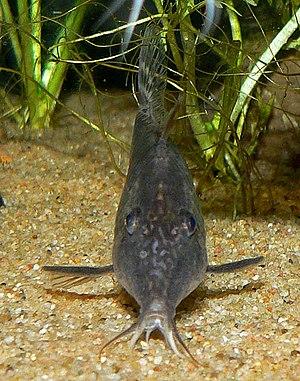
Corydoras semiaquilus est un poisson d'eau douce appartenant à la sous-famille Corydoradinae de la famille Callichthyidae. Il naît dans les eaux intérieures en Amérique du Sud, et se trouve dans l'ouest du bassin du fleuve Amazone au Brésil et au Pérou. Il a été initialement décrit par S.H. Weitzman, en 1964.